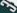
Number: 3